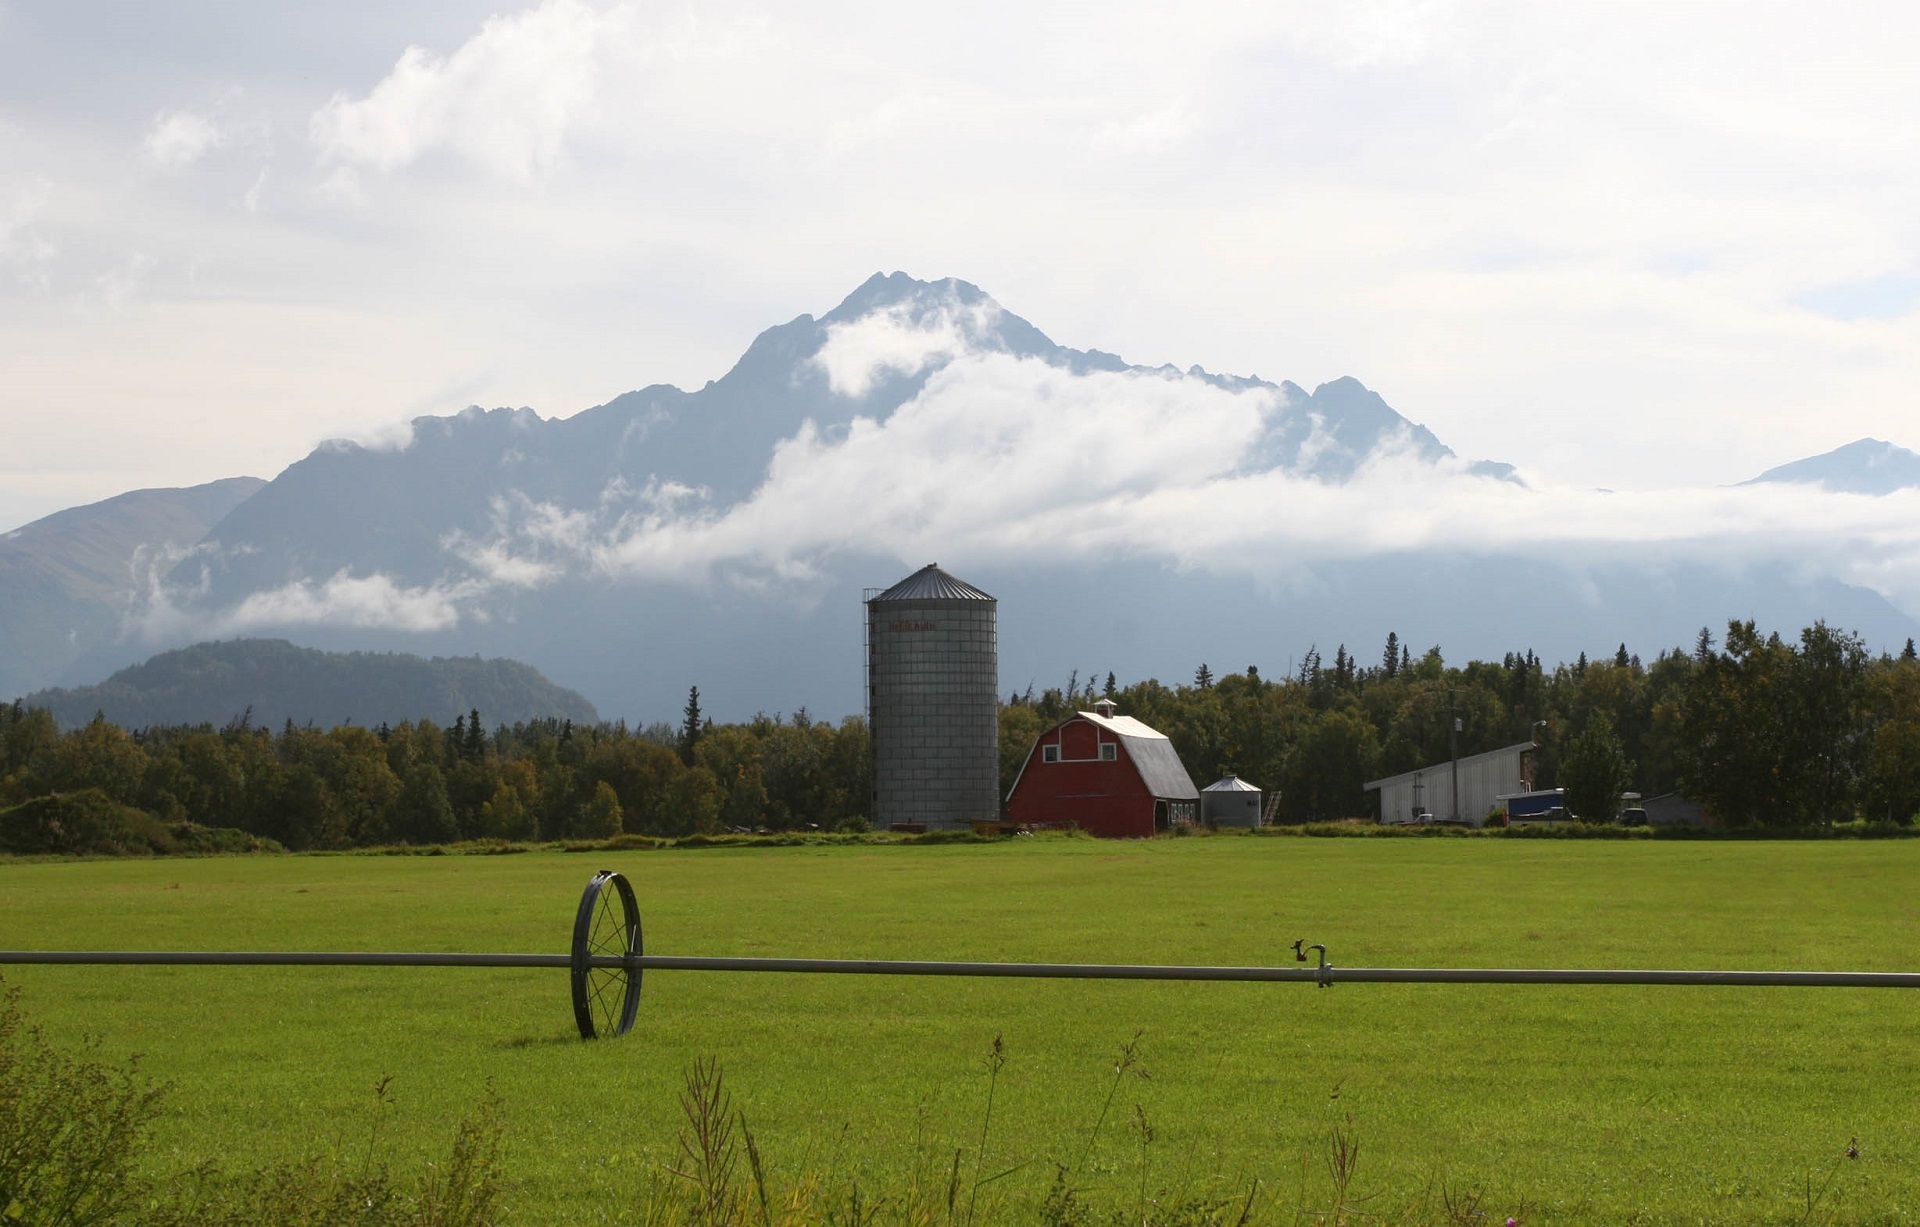
landscape, grass, horizon, mountain, cloud, field, farm, meadow, prairie, countryside, hill, windmill, wind, barn, valley, mountain range, country, panorama, rural, farming, pasture, livestock, agriculture, plain, cultivation, trees, clouds, buildings, mountains, alps, grassland, silo, plateau, sprinkler, irrigation, rural area, geographical feature, mountainous landforms